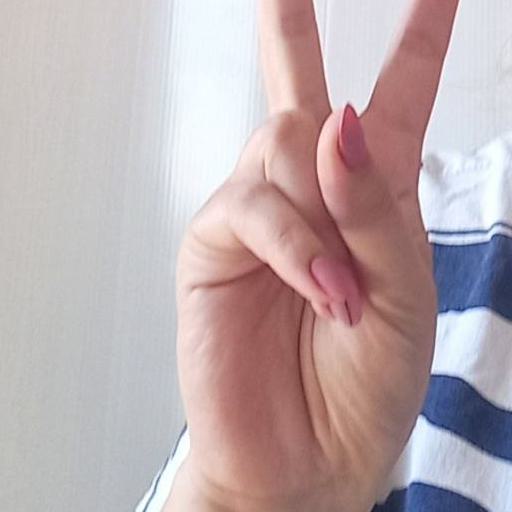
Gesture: peace